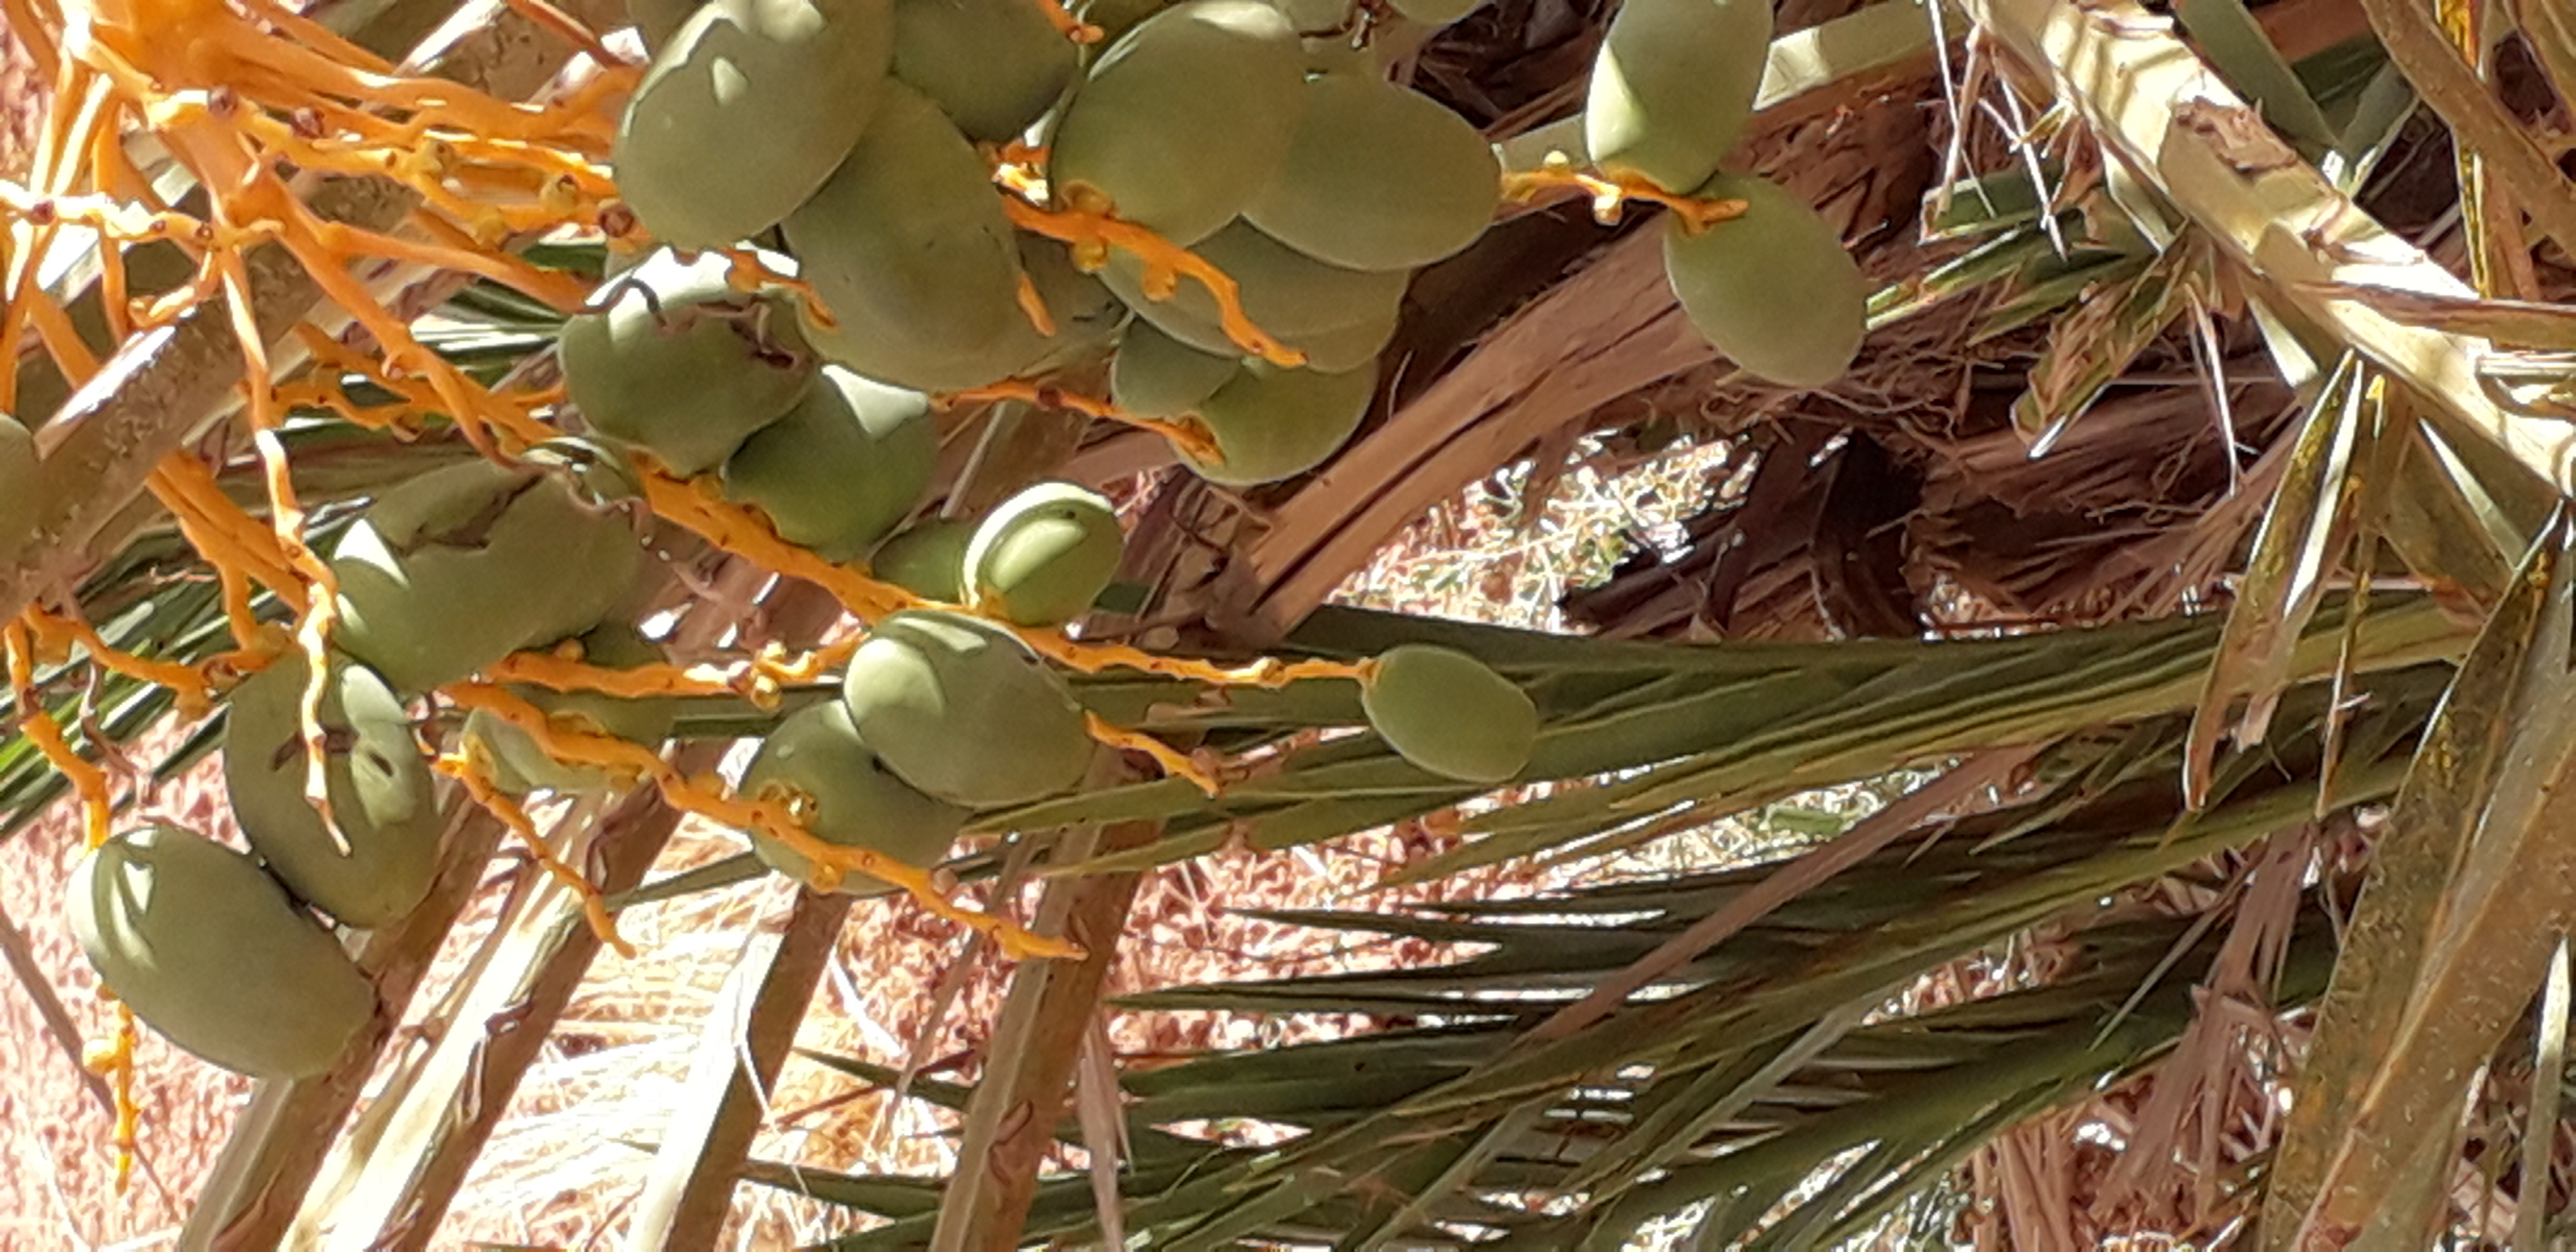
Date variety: Boumajhoul